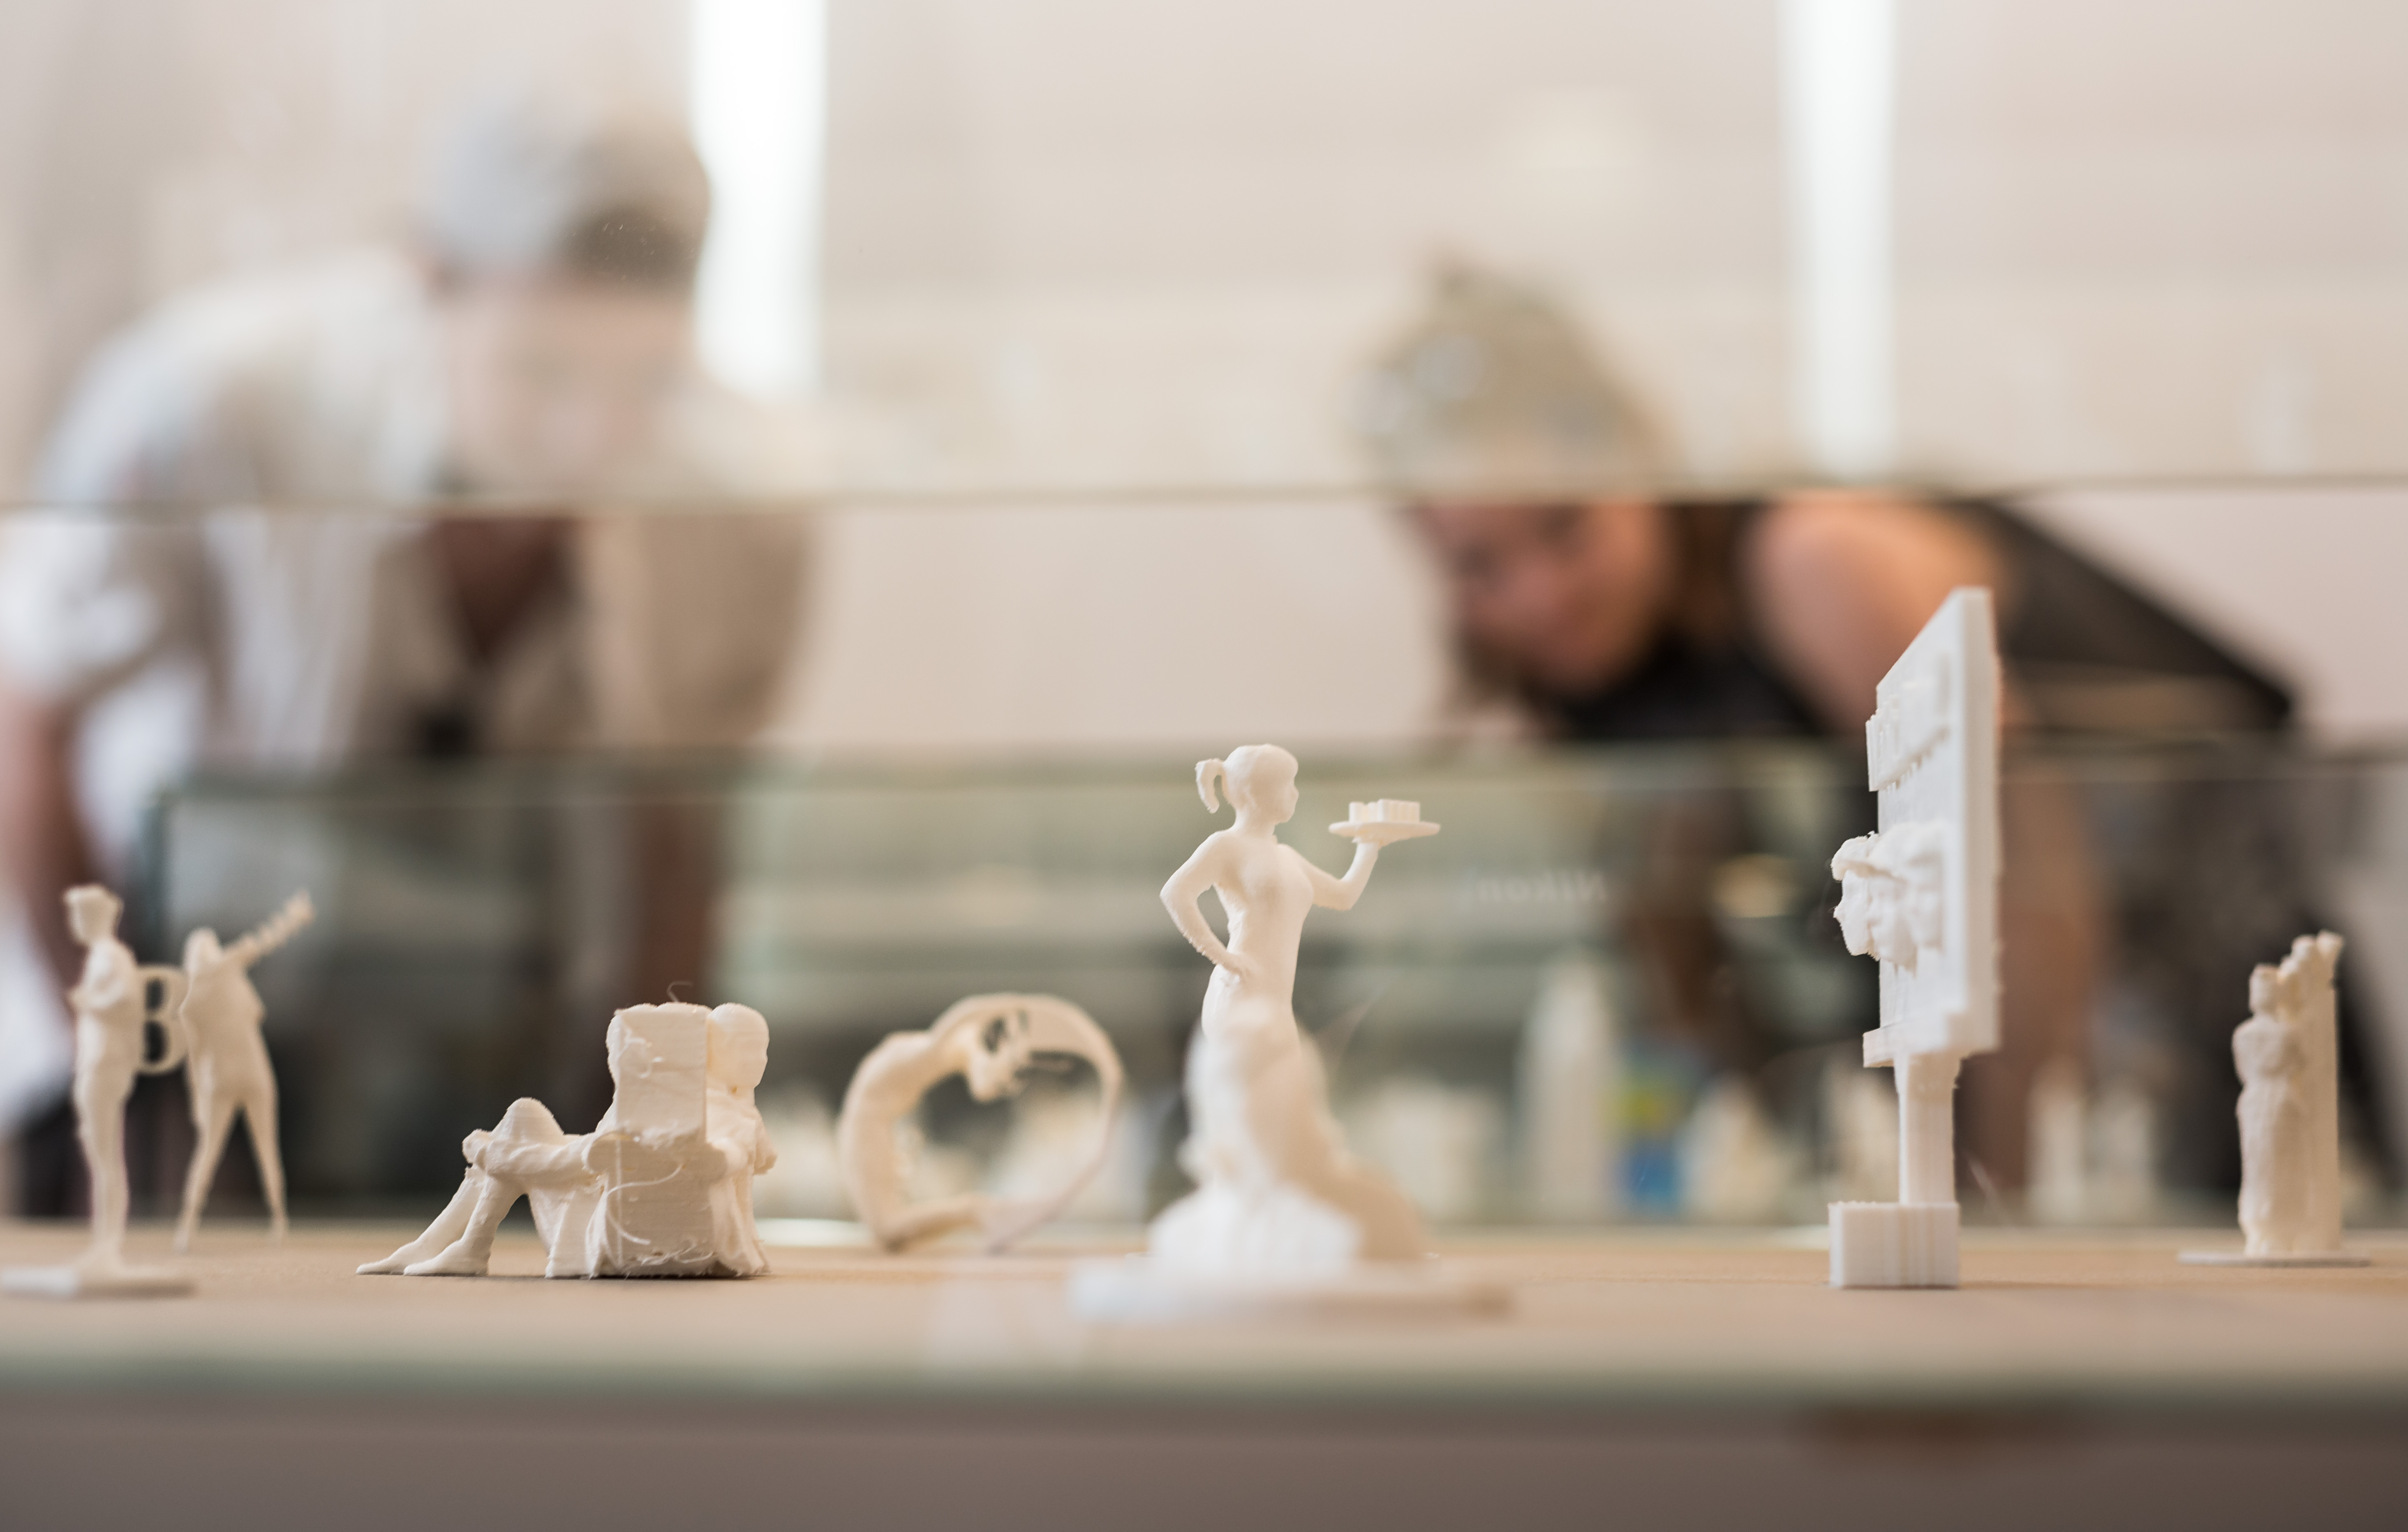
photograph